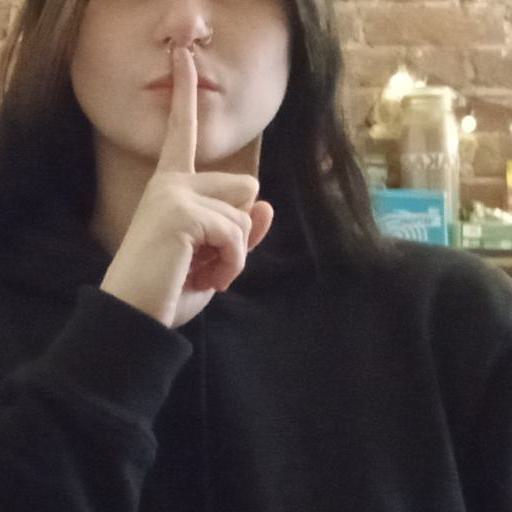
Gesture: mute